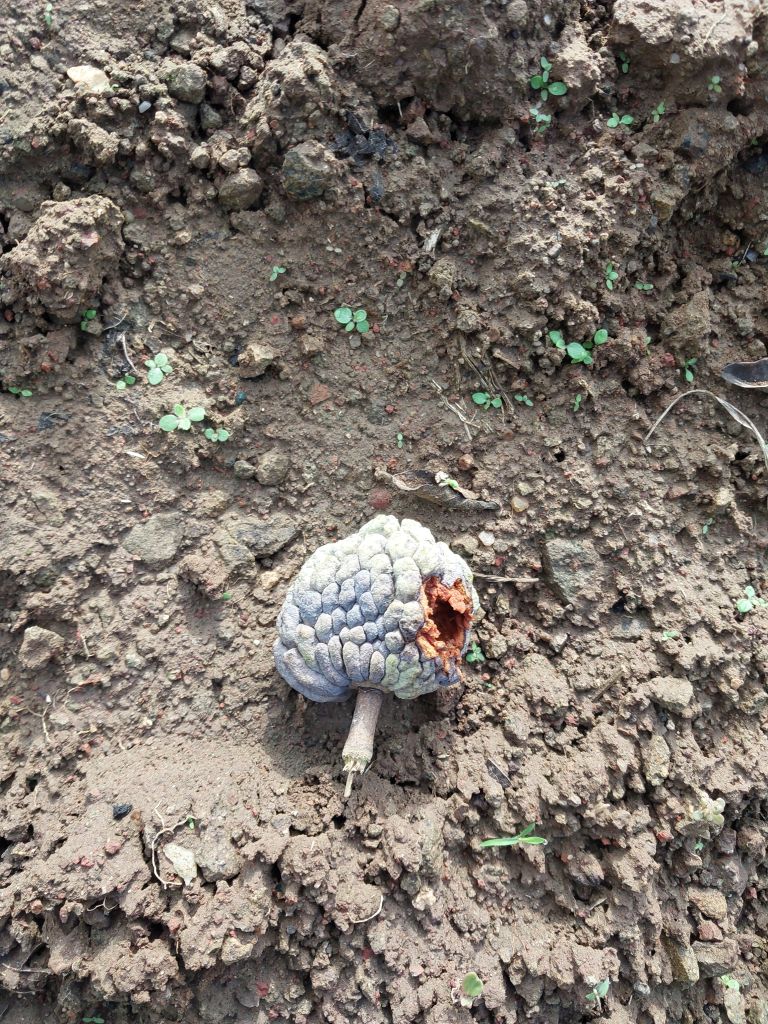
Disease label: Blank Canker